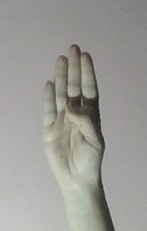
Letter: kaaf